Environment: real
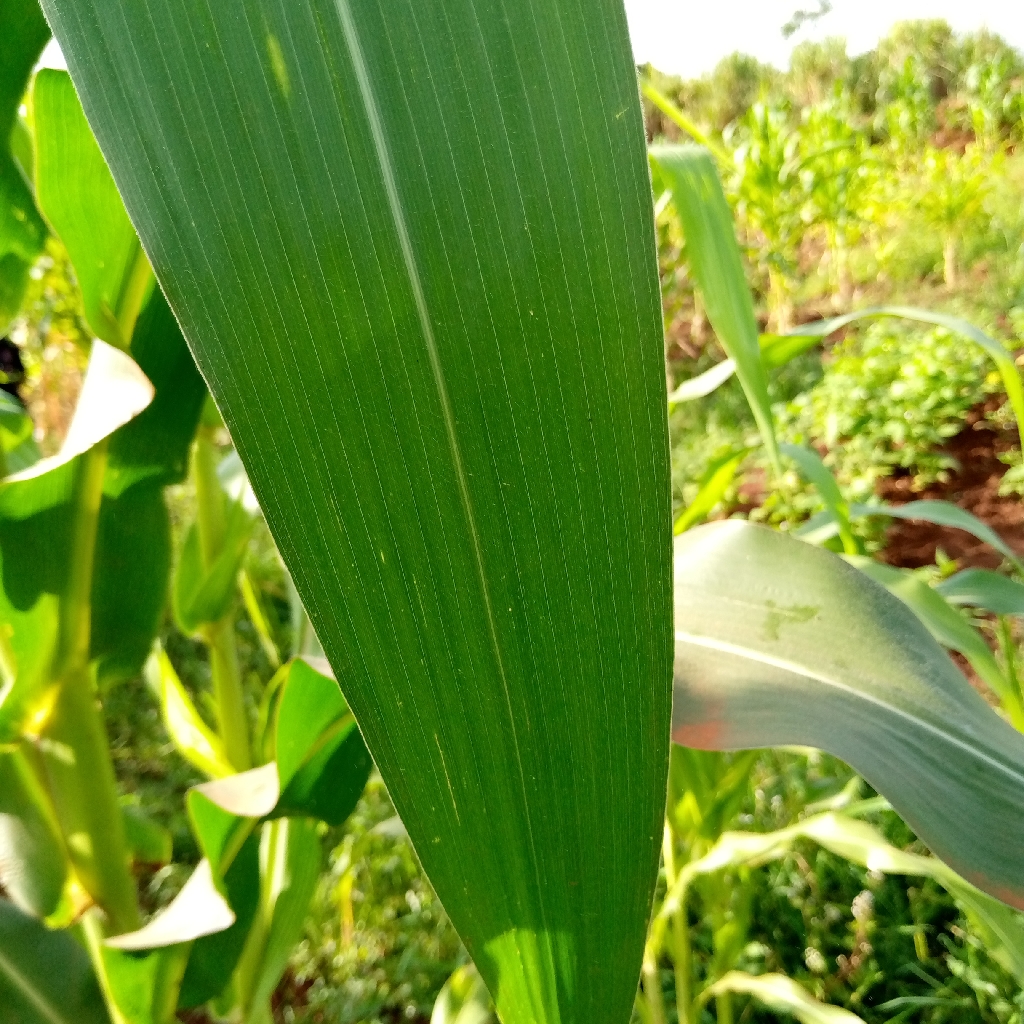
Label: healthy